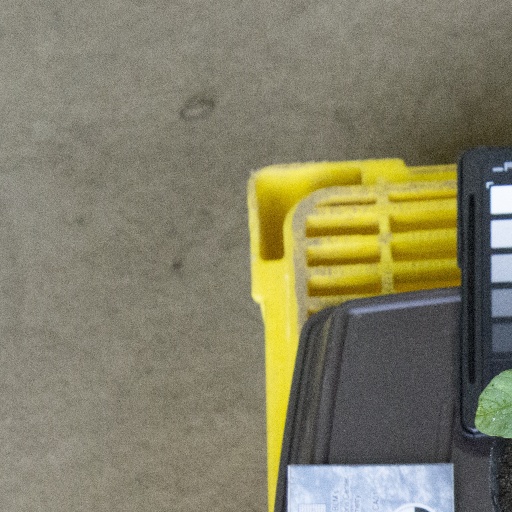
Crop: soybean